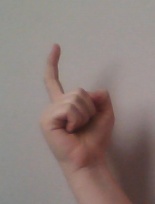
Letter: ra